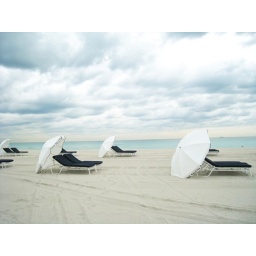
beach chairs in miami